Portsmouth Direct line

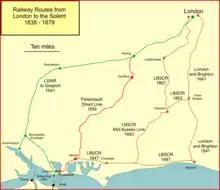
Portsmouth routes

The London and Southampton line ran through Woking, and on 10 May 1844 the "" was authorised by the ' (7 & 8 Vict. c. v) to construct a six-mile branch from there to the important manufacturing town of Guildford. The authorised share capital was £55,000. The company was backed by the LSWR; it opened four days late (because of doubts about the stability of the tunnel at Fareham) on 5 May 1845. The ' (8 & 9 Vict. c. lxxxvi) of 21 July authorised the company's absorption by the LSWR, and this was put into effect on 4 August 1845. The transfer cost the LSWR £75,000. It was the first part of the eventual Portsmouth Direct Line to become operational, although there is no evidence that this was the long-term objective.